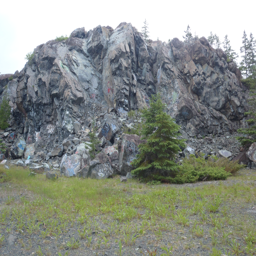
before i scramble up it .